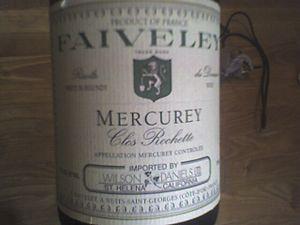
Le mercurey est un vin d'appellation d'origine contrôlée (AOC) de la Bourgogne viticole. Son vignoble est situé en Saône-et-Loire, à douze kilomètres au nord-ouest de Chalon-sur-Saône et à sept kilomètres de Givry. Cette AOC s'étend sur les communes de Mercurey et de Saint-Martin-sous-Montaigu.